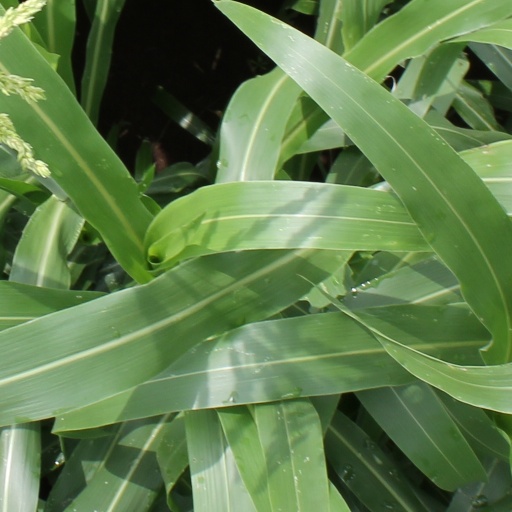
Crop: sorghum